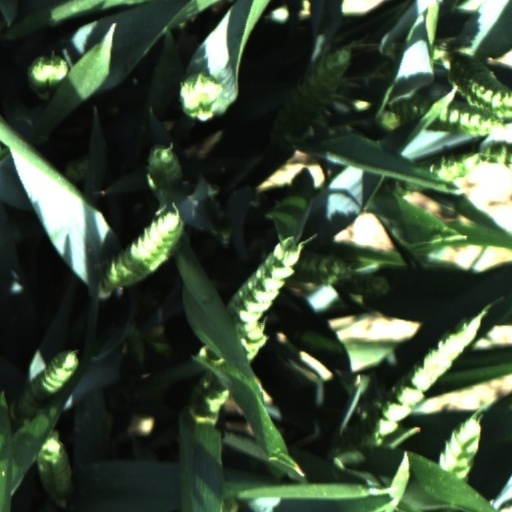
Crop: wheat